Asclepiades of Bithynia

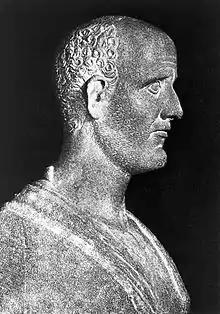
Bust of Asclepiades

Asclepiades (c. 129/124 BC – 40 BC), sometimes called Asclepiades of Bithynia or Asclepiades of Prusa, was a Greek physician born at Prusias-on-Sea in Bithynia in Anatolia and who flourished at Rome, where he practised and taught Greek medicine. He attempted to build a new theory of disease, based on the flow of "atoms" through pores in the body. His treatments sought to restore harmony through the use of diet, exercise, and bathing.